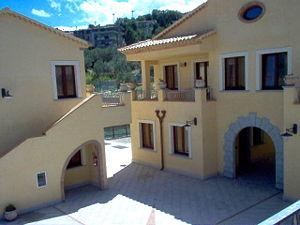
Davoli est une commune italienne de la province de Catanzaro dans la région Calabre en Italie.